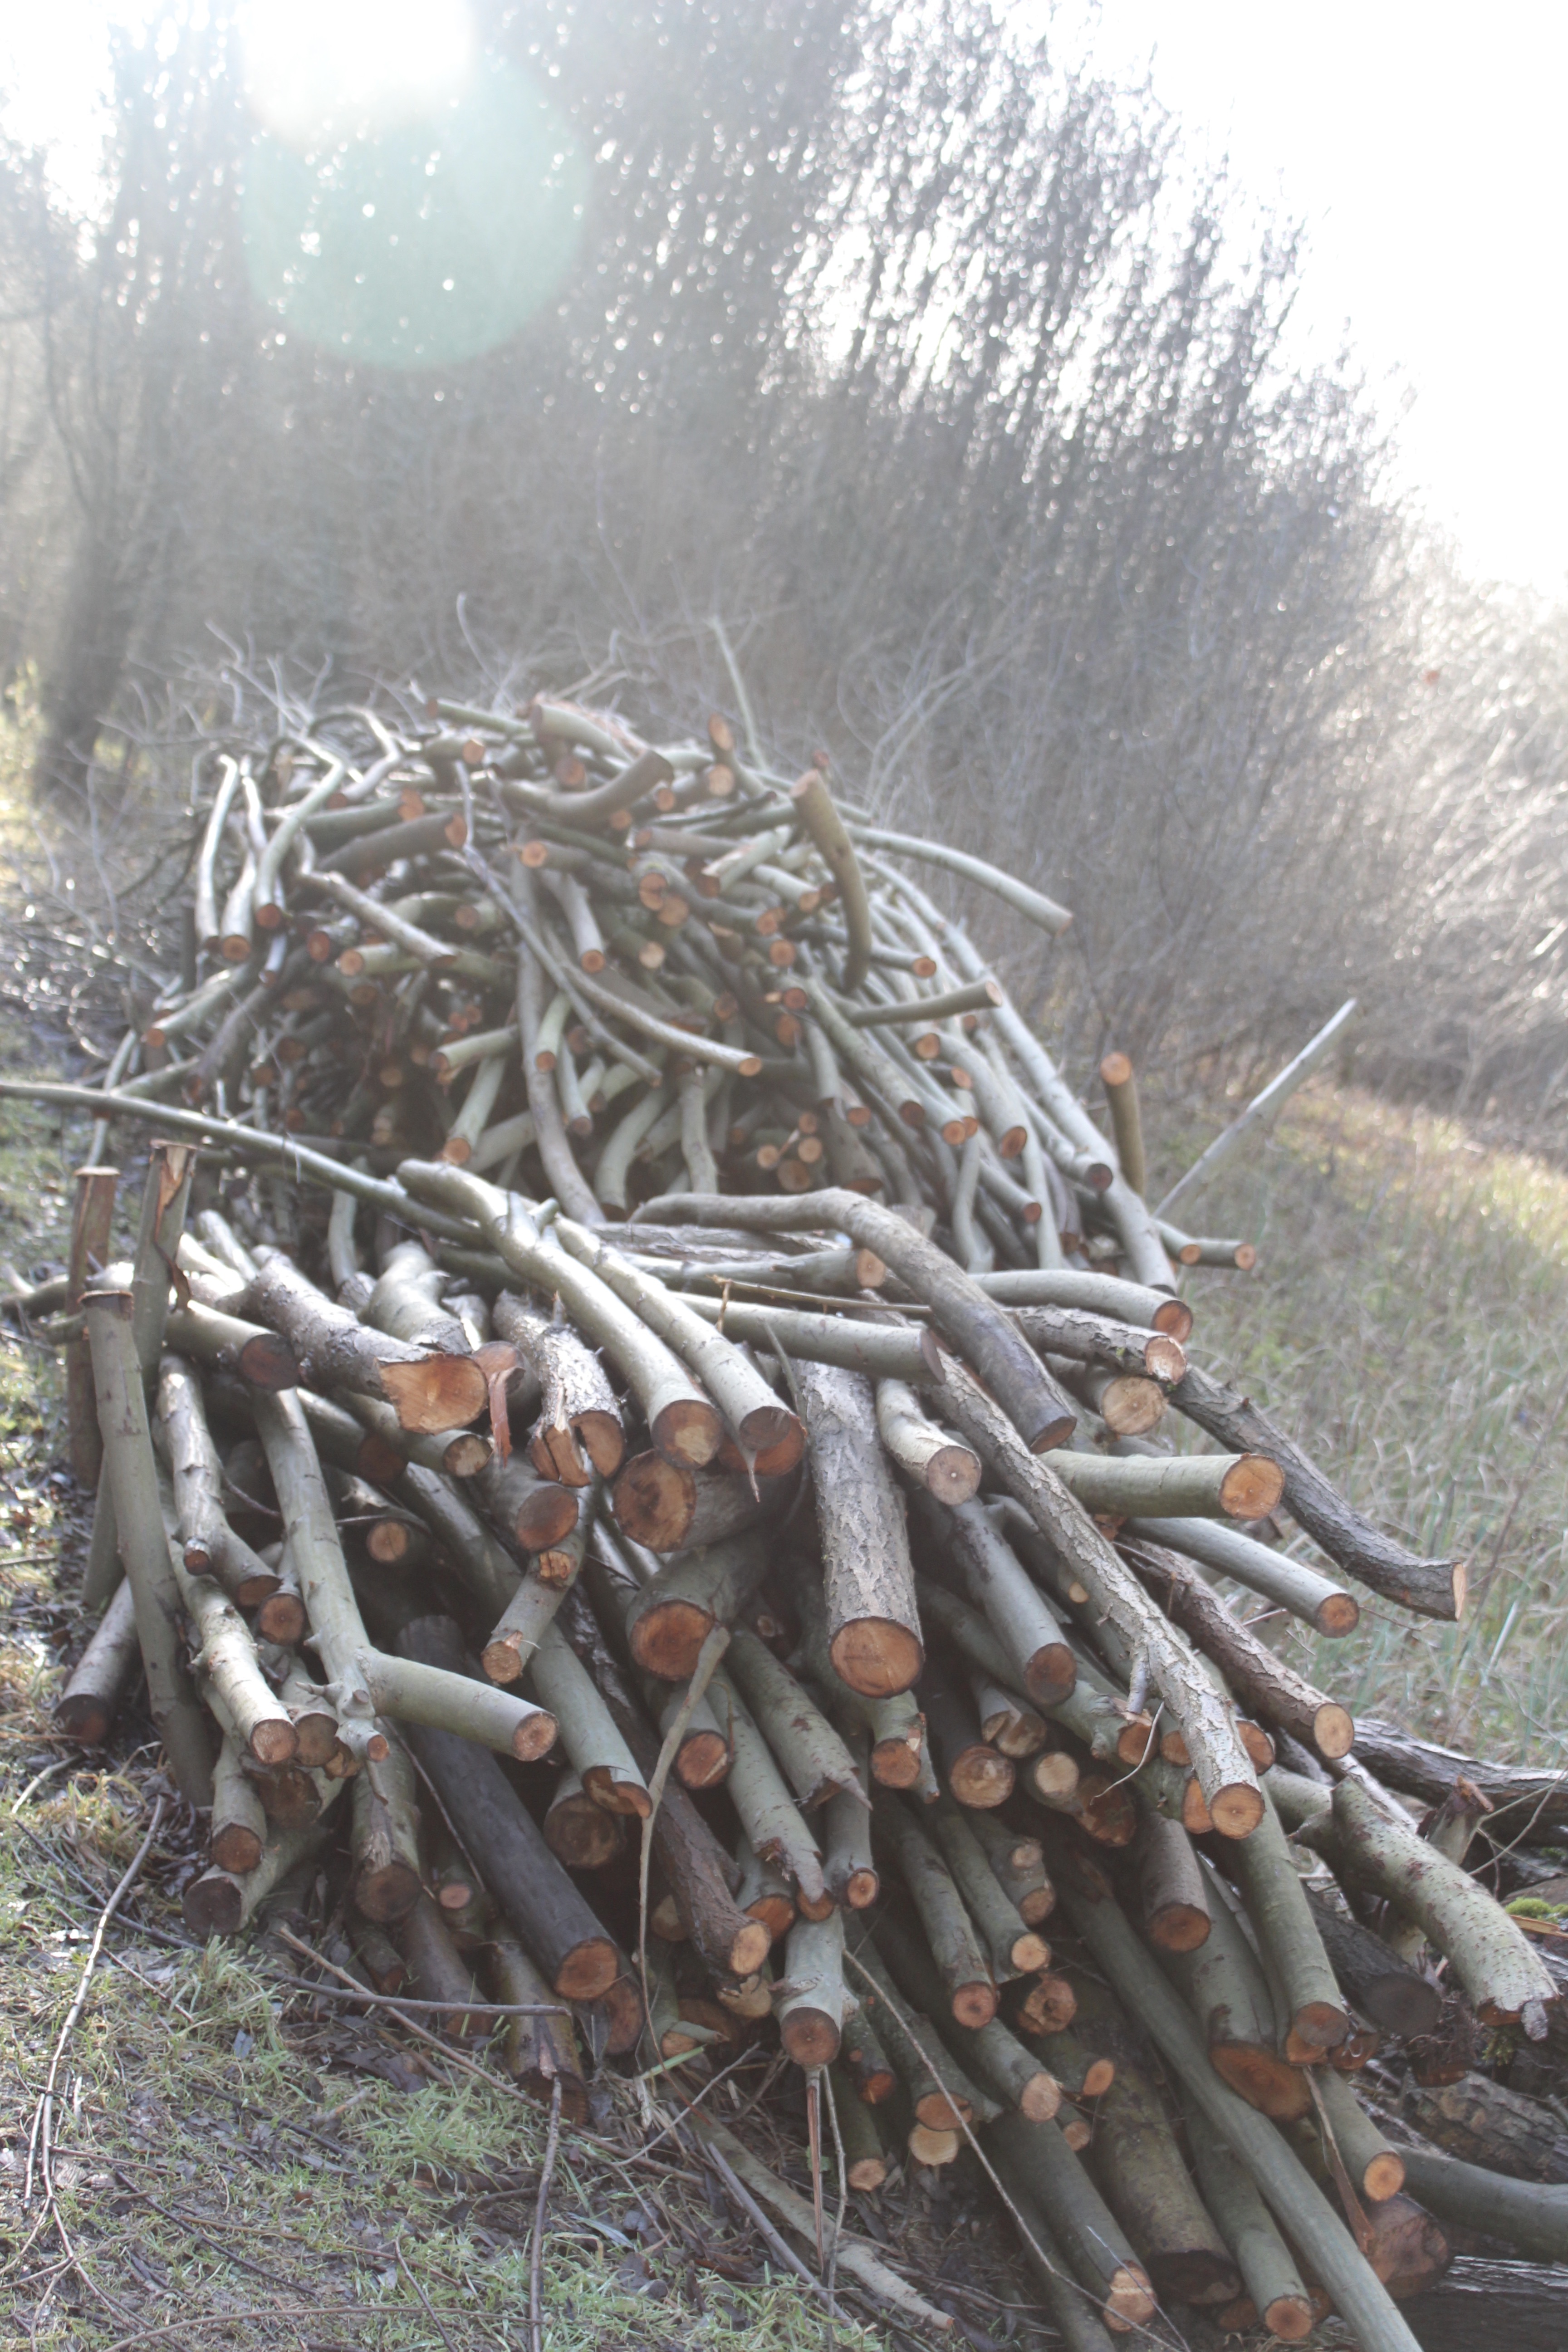
tree, branch, wood, crop, scrap